Chinese numismatic charm

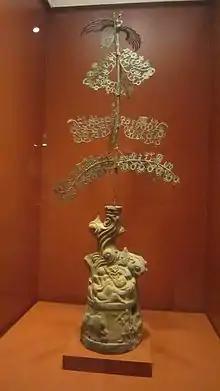
A Chinese money tree from the Han dynasty in the Hong Kong Heritage Cultural Museum.

Chinese charms with coin inscriptions (Traditional Chinese: 錢文錢; Simplified Chinese: 钱文钱; Pinyin: "qián wén qián") used the contemporary inscriptions of circulating cash coins. These types of numismatic charms use the official inscriptions of government cast coinage due to the mythical association of Hanzi characters and magical powers as well as the cultural respect for the authority of the government and its decrees. For this reason even regular cash coins had been attributed supernatural qualities in various cultural phenomenon such as folk tales and feng shui. Some official coin inscriptions already had auspicious meanings, and these were selected to be used on Chinese numismatic talismans. During times of crisis and disunity, such as under the reign of Wang Mang, the number of charms with coin inscriptions seem to have increased enormously. Meanwhile, other Chinese cash coin inscriptions were selected due to a perceived force in the metal used in the casting of these contemporary cash coins; an example would be the Later Zhou dynasty era "zhōu yuán tōng bǎo" (周元通寶) charm based on cash coins with the same inscription. Even after the fall of the Xin dynasty, charms were made with inscriptions from Wang Mang era coinage like the Northern Zhou era "wǔ xíng dà bù" (五行大布) because it could be translated as "5 elements coin". Similarly with the Later Zhou dynasty's "zhōu yuán tōng bǎo" (周元通寶), the Song dynasty era "tài píng tōng bǎo" (太平通寶), the Khitan Liao dynasty era "qiān qiū wàn suì" (千秋萬歲, "thousand autumns and ten thousand years"), as well as the Jurchen Jin dynasty era "tài hé zhòng bǎo" (泰和重寶). Northern Song dynasty era charms may have been based on the same mother coins that were used to produce the official government cash coins, and given different reverses to distinguish them as charms.